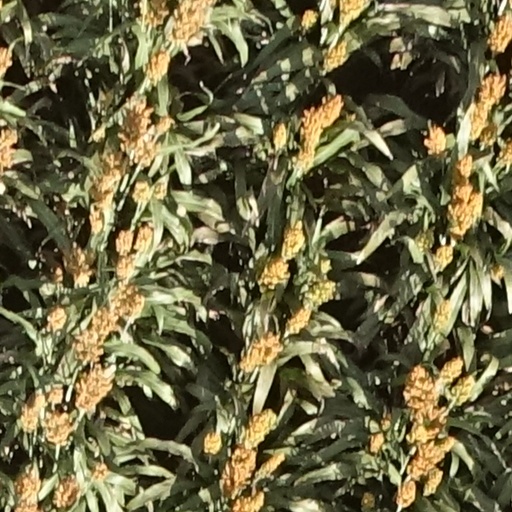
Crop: sorghum